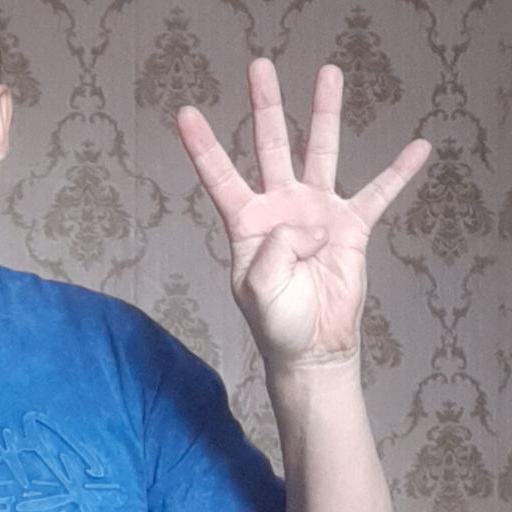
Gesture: four